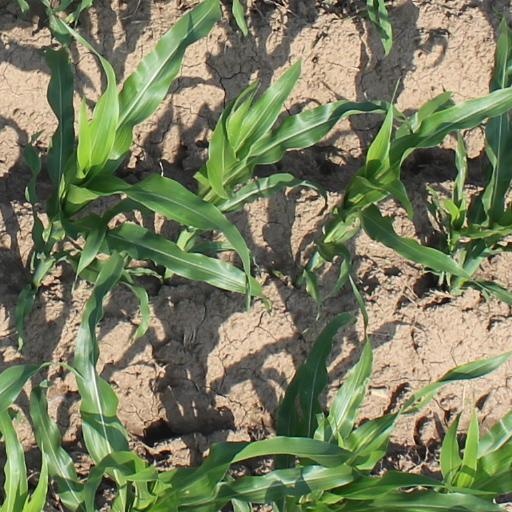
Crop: maize; corn